Islam in Africa

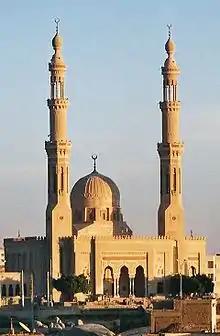
El-Tabia Mosque in Aswan, Egypt

In 20 H / 641 CE, during the reign of Caliph Umar ibn al-Khattab, Muslim troops took over current Egypt and conquered current Libya the following year. Muslims then expanded to current Tunisia in 27 H / 647 CE, during the reign of the third Muslim Caliph Uthman Ibn Affan. The conquest of North Africa continued under the Umayyad dynasty, which annexed parts of Algeria around 61 H/680 CE and Morocco the following year. From the latter Muslim troops crossed the Strait of Gibraltar to Europe in 92 H/711 CE. Islam gained momentum during the 10th century in West Africa with the start of the Almoravid dynasty movement on the Senegal River and as rulers and kings embraced Islam. Islam then spread slowly in much of the continent through trade and preaching. During this period these Muslims from North and West Africa came to be known by Europeans at large as Moors . By the 9th century, Muslim Sultanates started being established in the Horn of Africa, and by the 12th century, the Kilwa Sultanate had spread as far south as Mozambique. Islam only crossed deeper into Malawi and Congo in the second half of the 19th century under the Zanzibar Sultanate. Then the British brought their labor force from India, including some Muslim-Indian nationals, to their colonies in Africa towards the end of the nineteenth and beginning of the twentieth century.